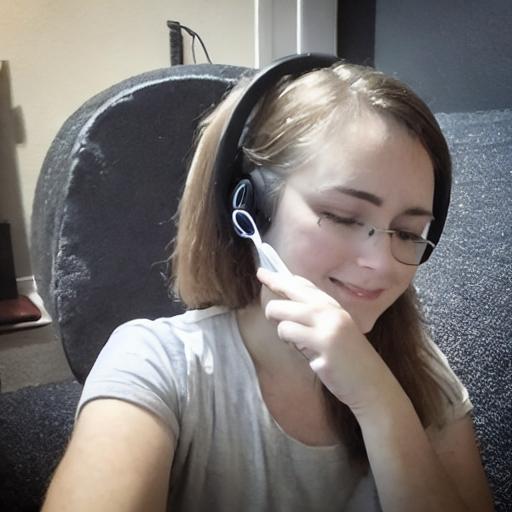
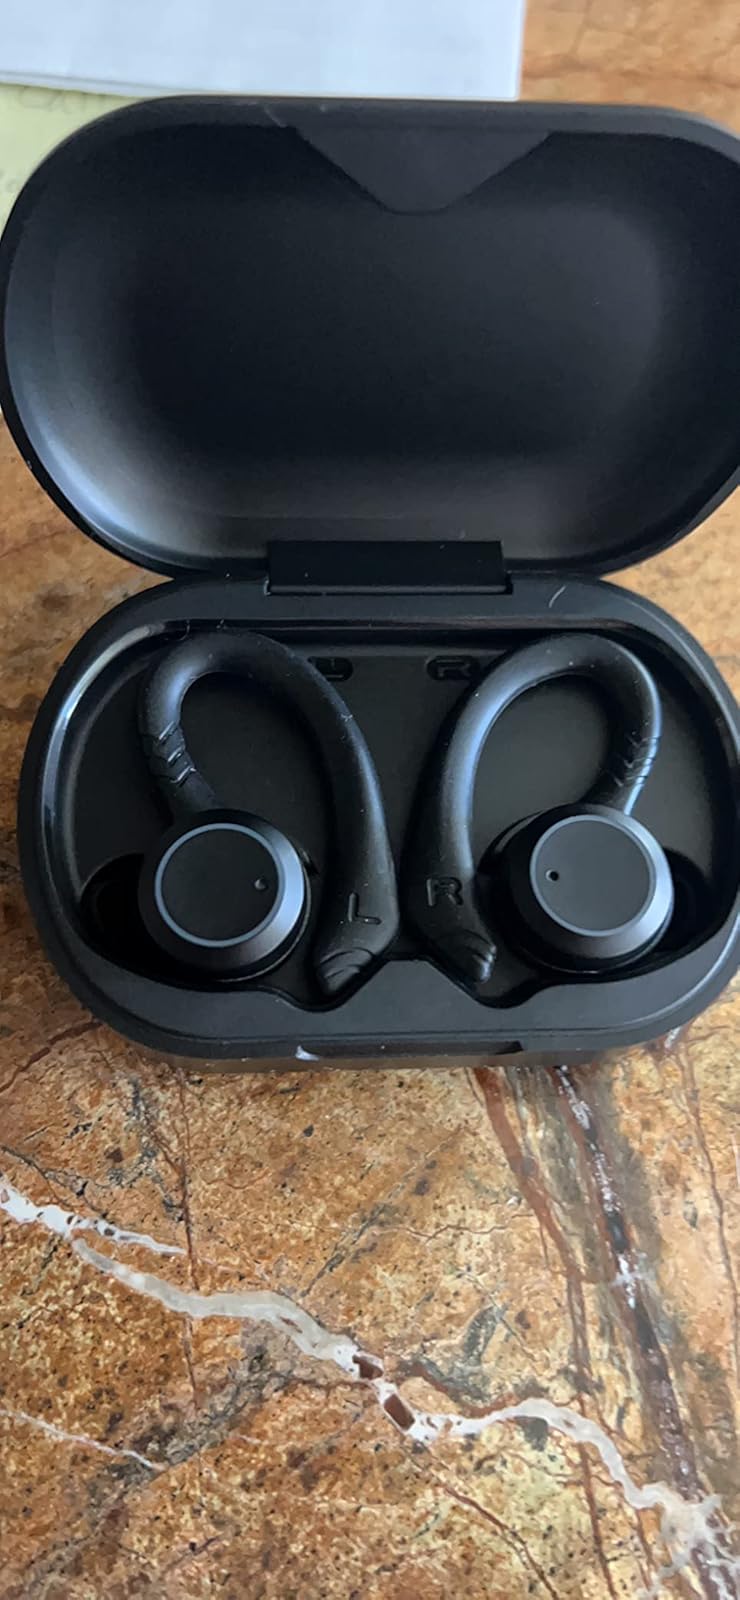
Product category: earbuds
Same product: no